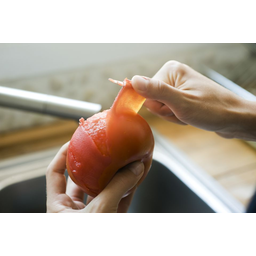
Label: generalcompost